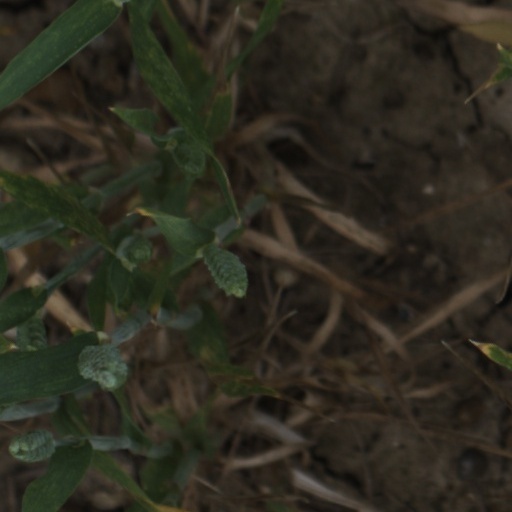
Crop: wheat